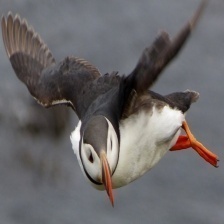
Species: PUFFIN
Scientific name: FRATERCULA